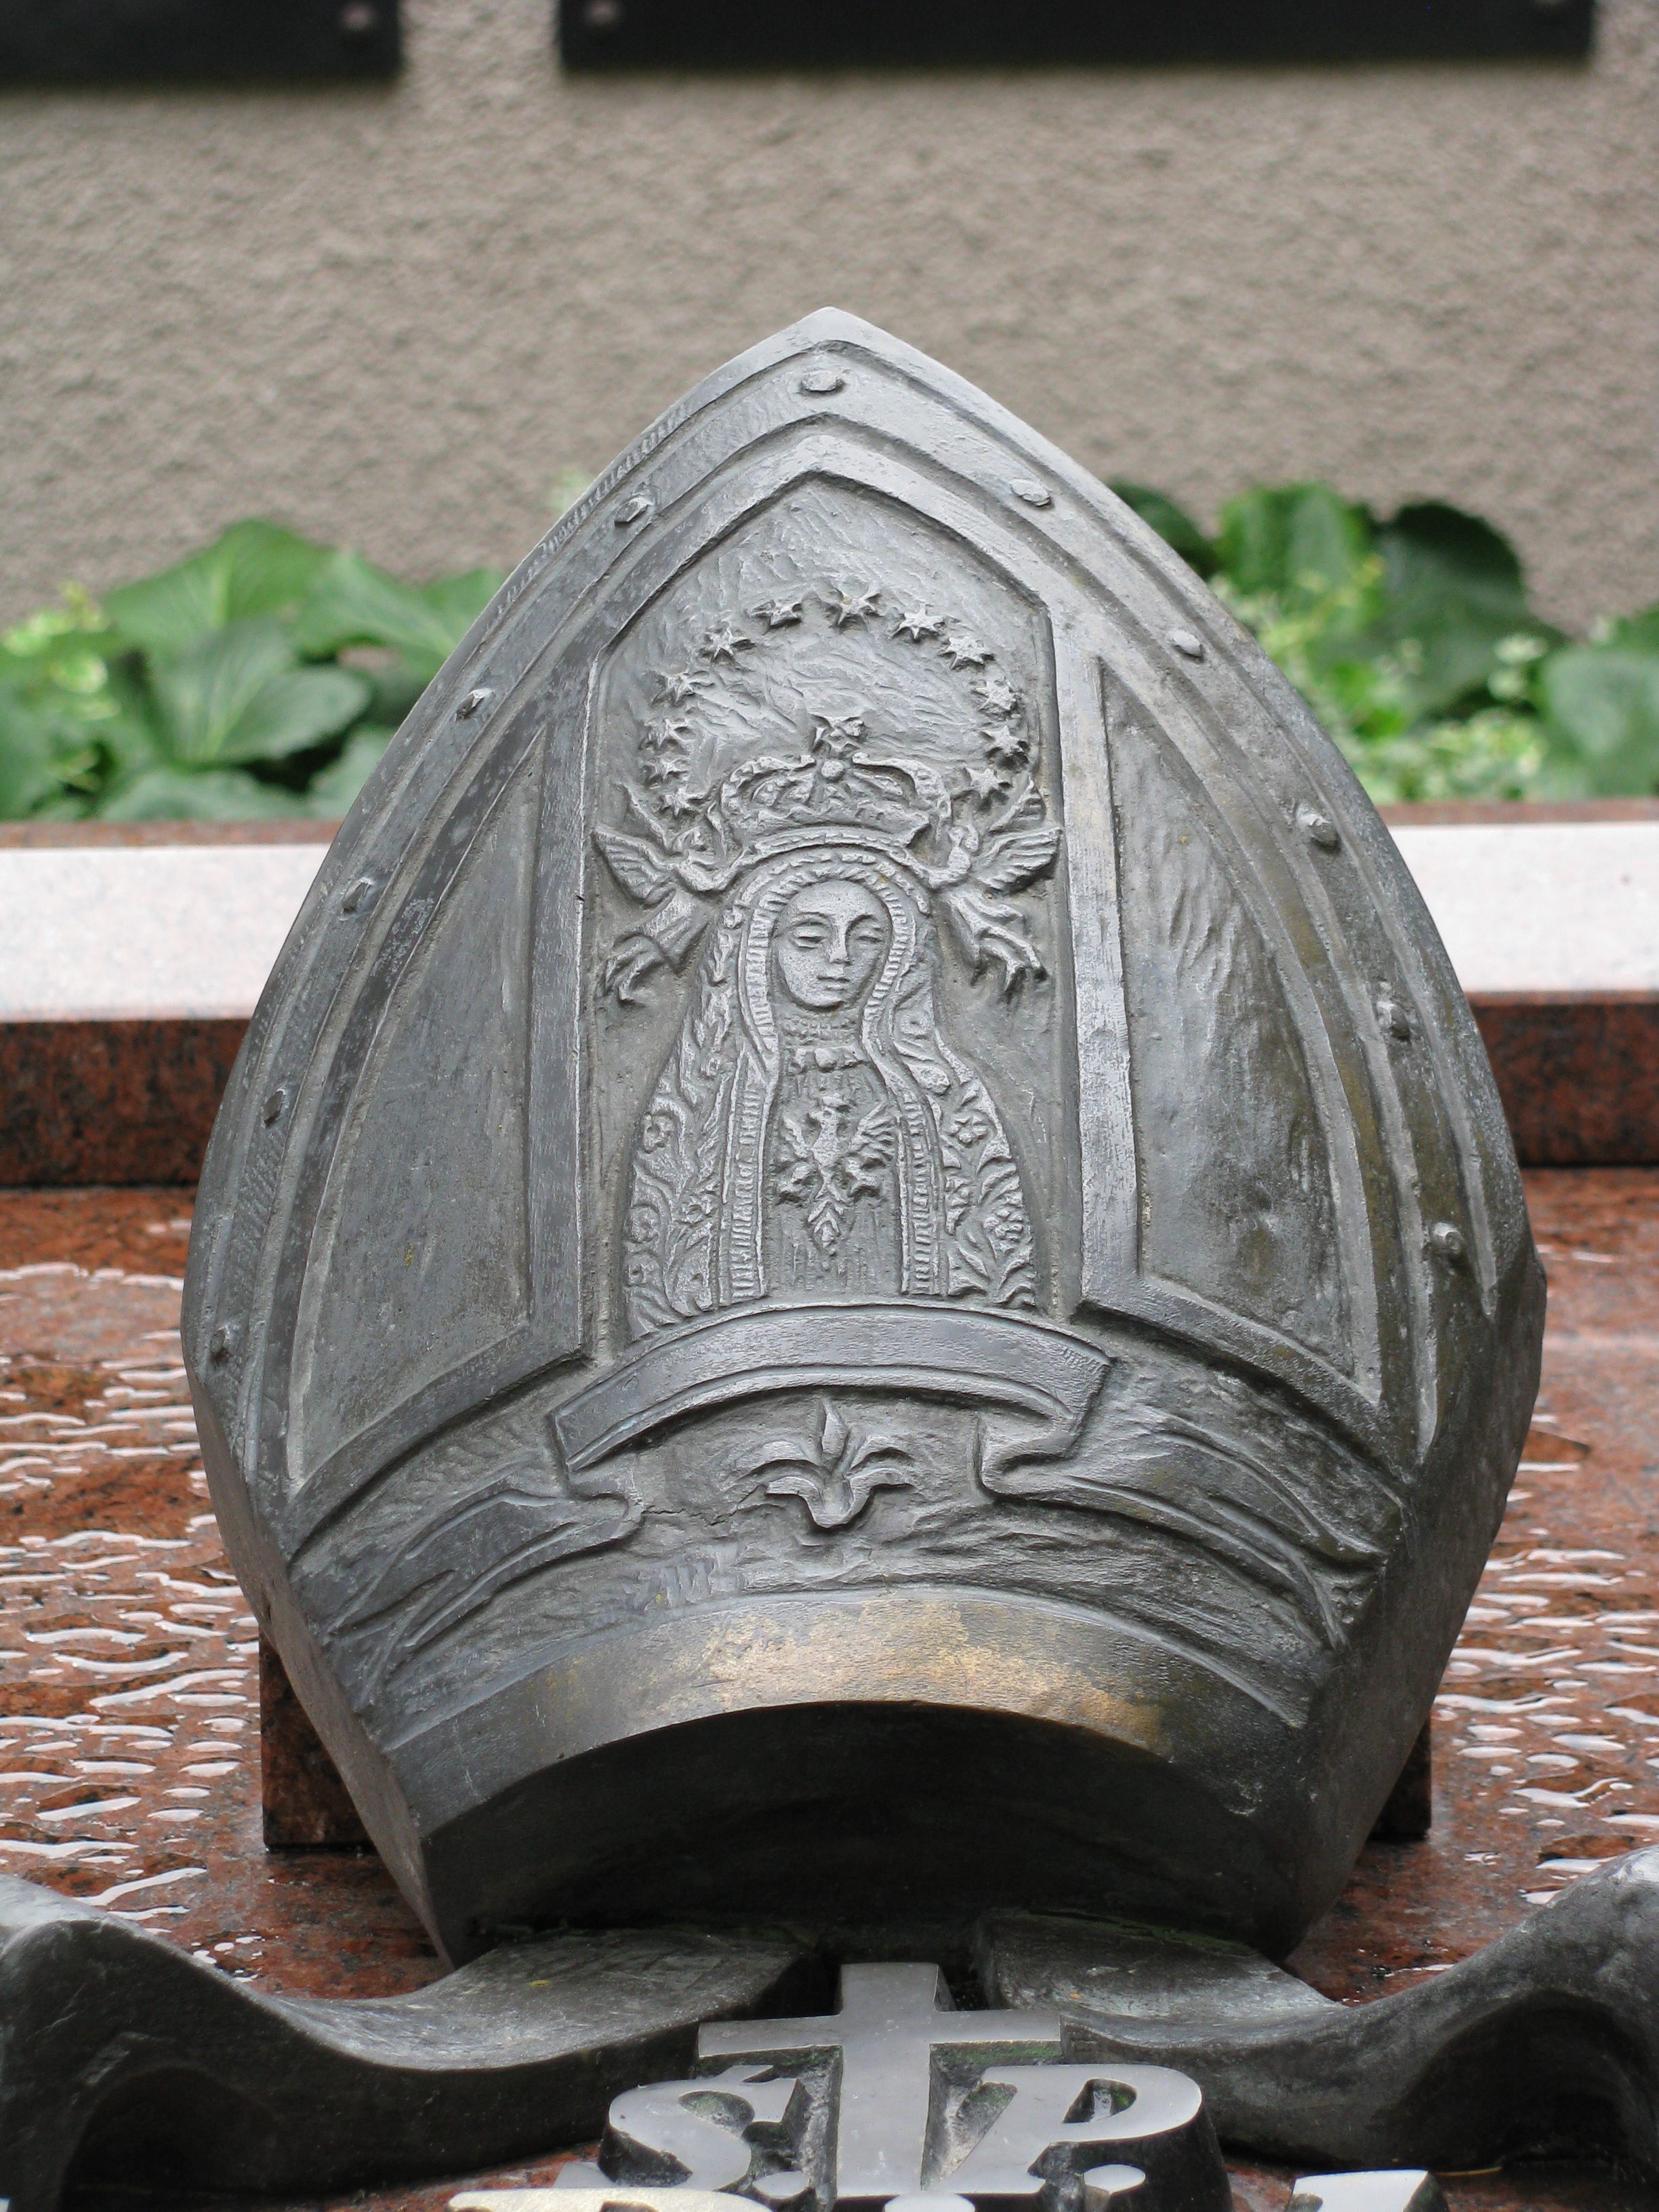
monument, statue, death, lichen, sculpture, art, temple, bishop, christianity, iron, carving, the tomb of, man made object